Mark (sign)

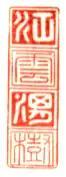
Ex libris of Hayashi Razan

The ownership marks (at the time simultaneously the maker's) are the oldest ones (per Rabelais, "the sense of ownership of his works is as natural to man as laughing"). Some researchers claim that the decorations found on the shells of ostrich eggs in South Africa and dating back 60,000 years are marks of the owner.